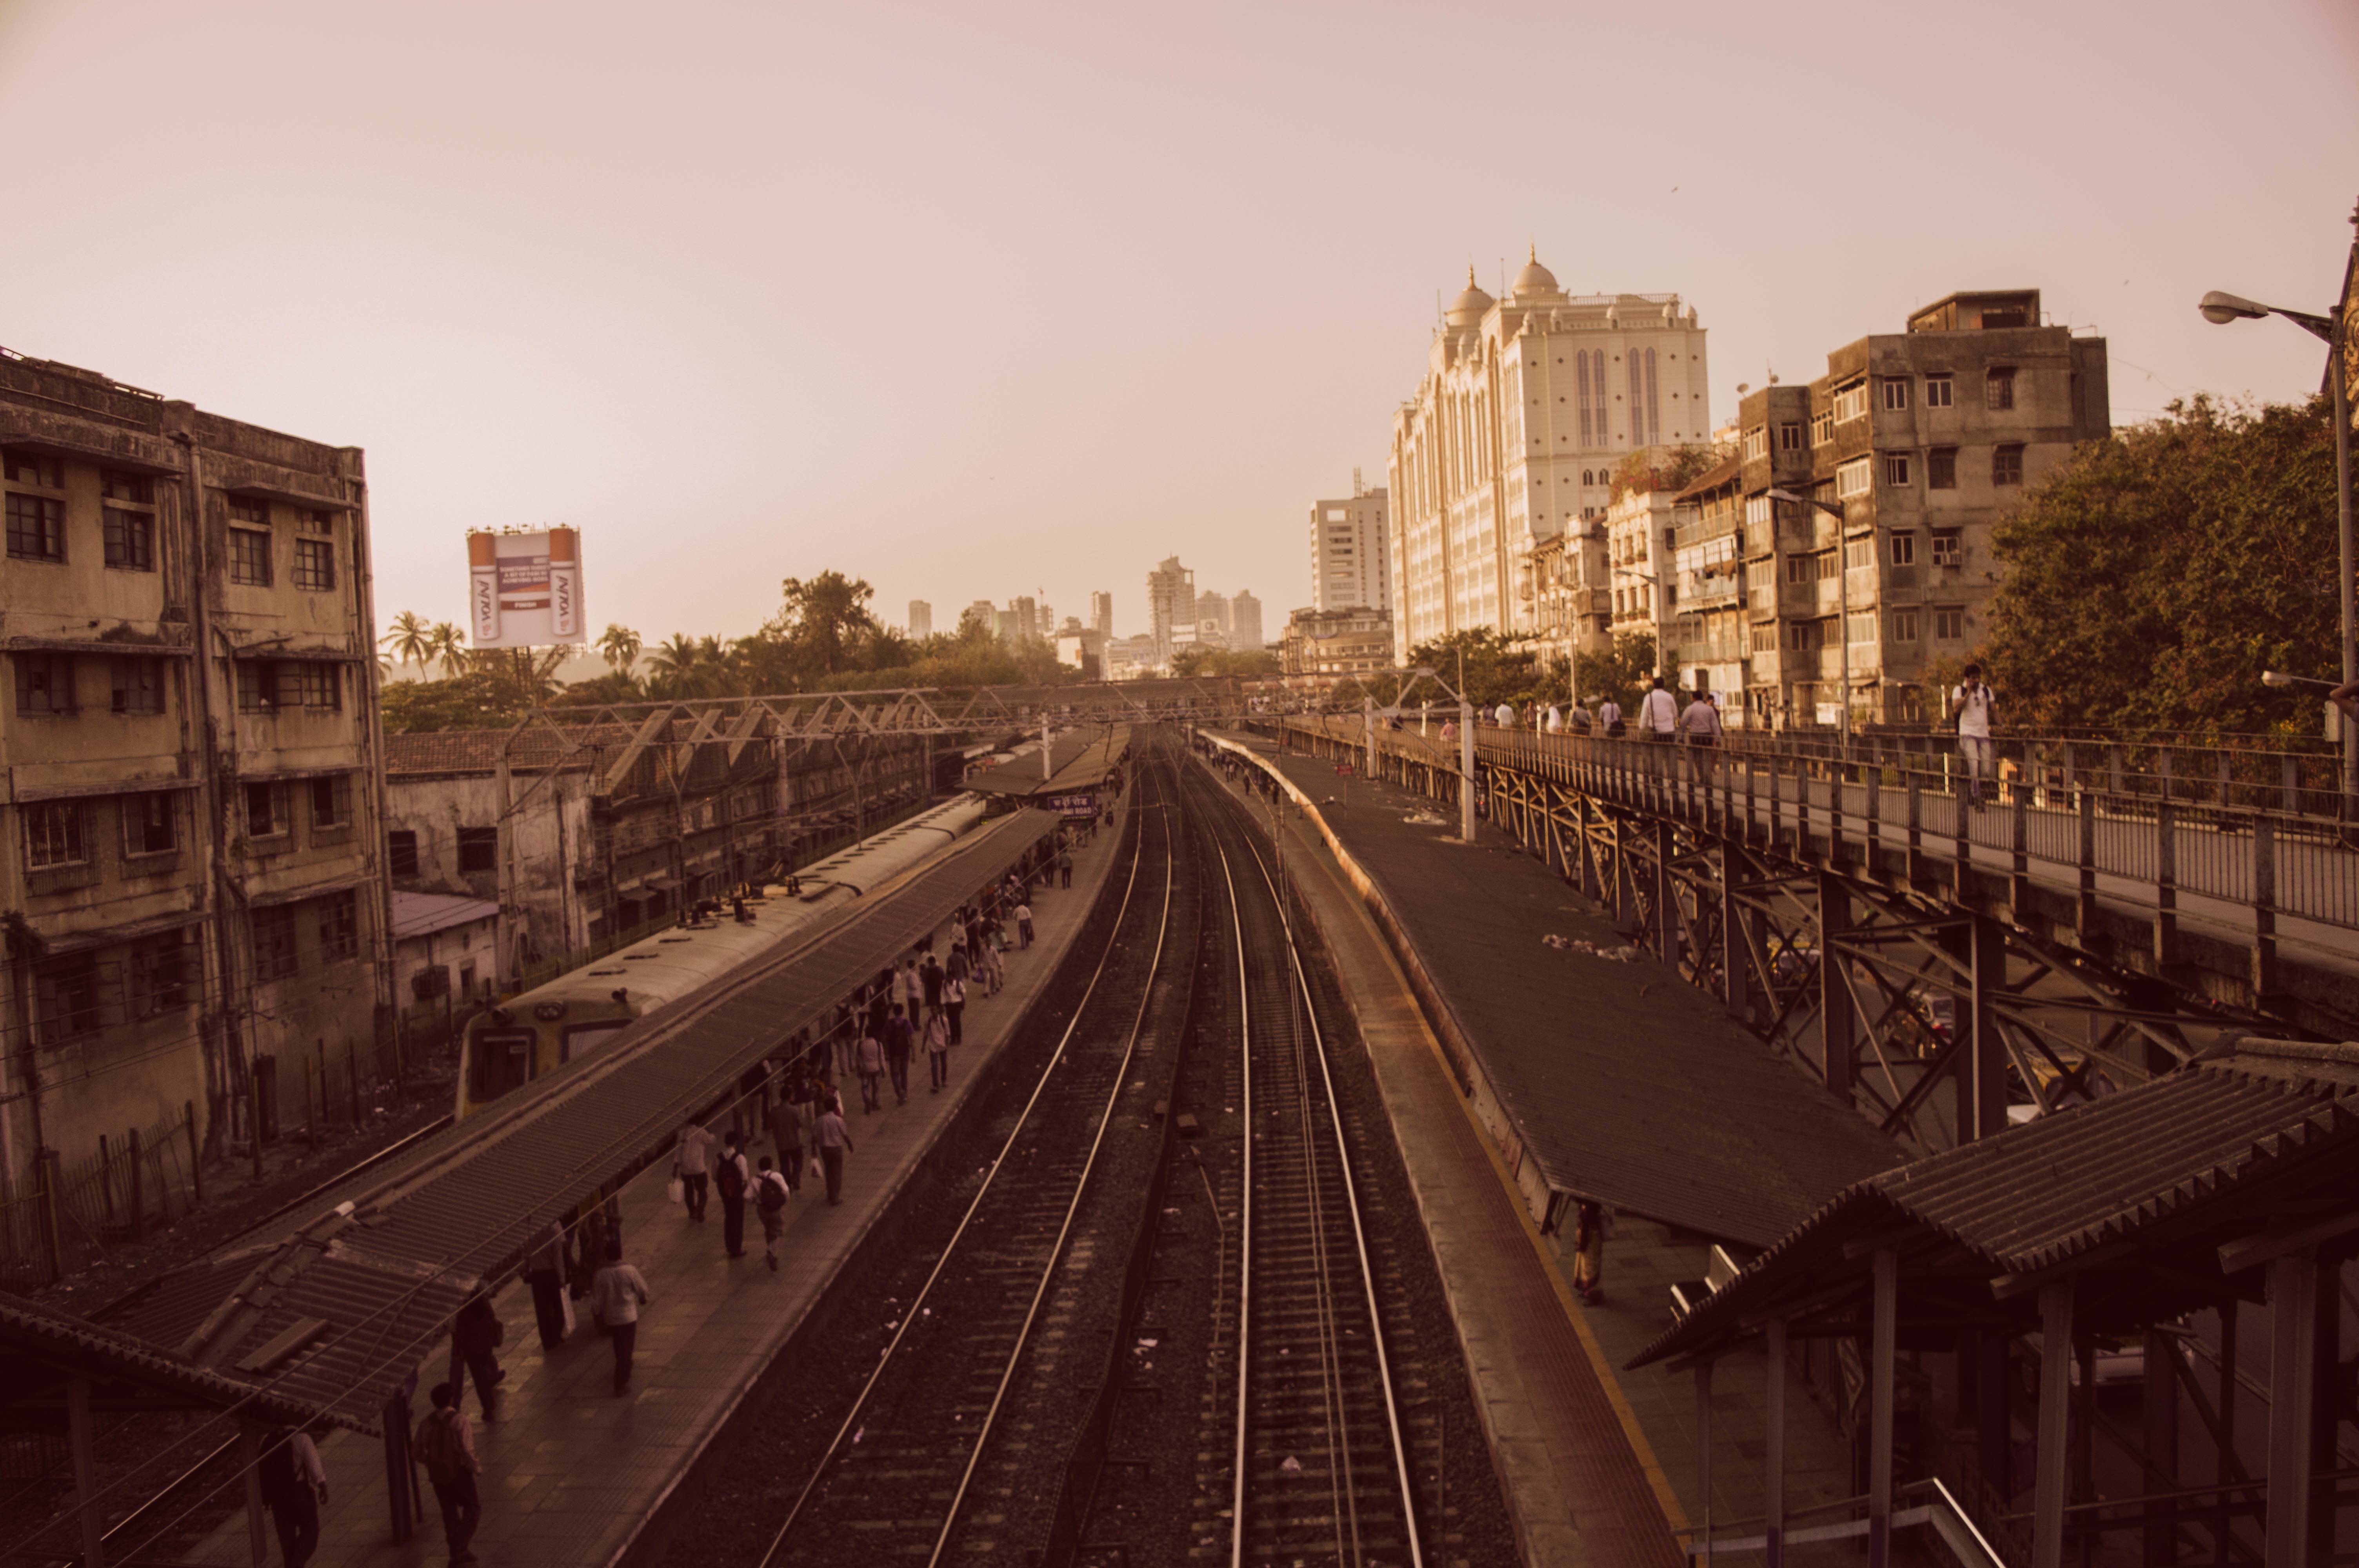
road, skyline, street, night, morning, city, skyscraper, cityscape, downtown, dusk, transport, evening, landmark, metropolis, urban area, ancient history, human settlement